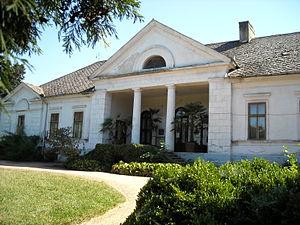
Gyulay est le patronyme de deux différentes familles issues de la noblesse hongroise :